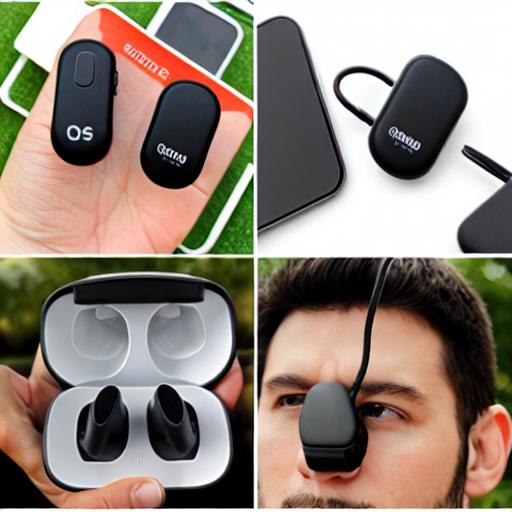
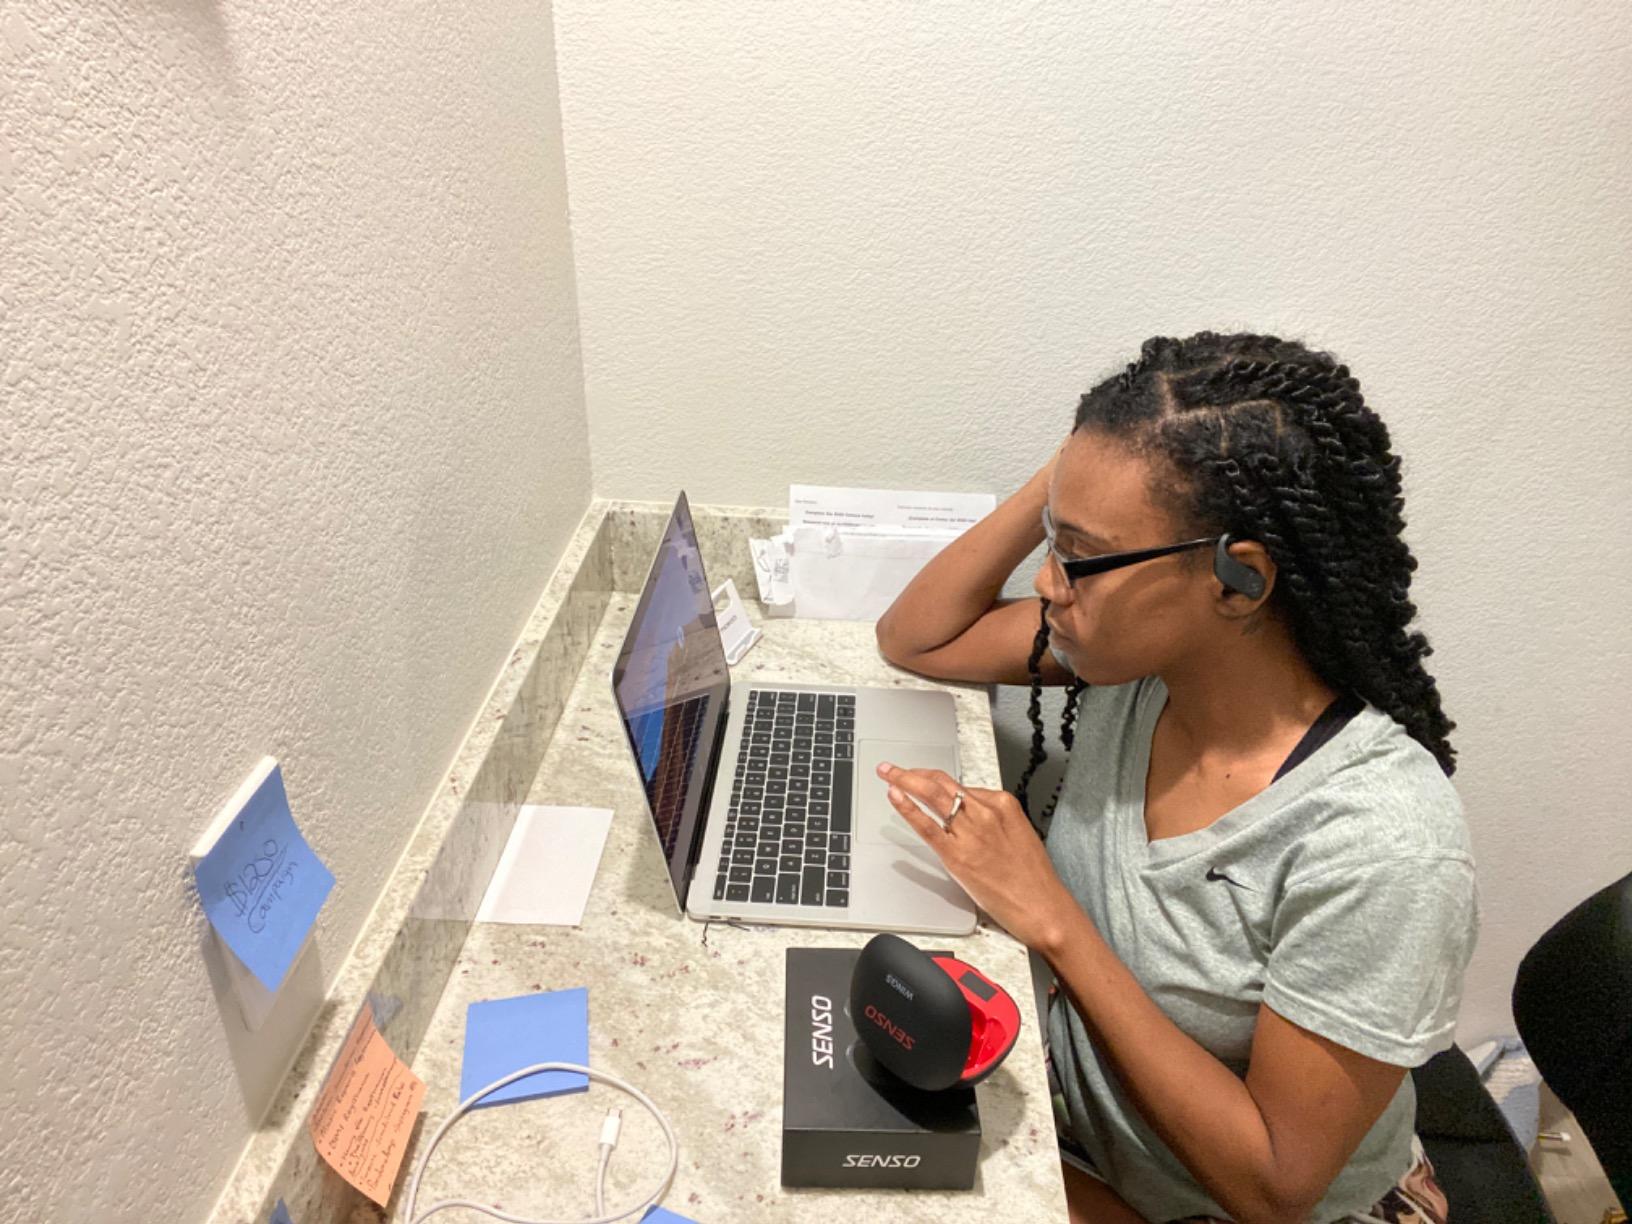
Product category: earbuds
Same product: no